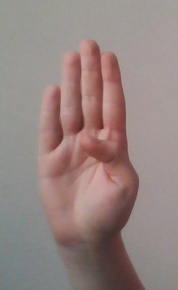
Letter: kaaf